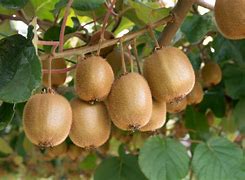
Label: Kiwi